Finnish national road 19

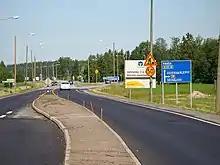
Intersection of Highway 3 and Highway 19 in Kurikka's Jalasjärvi

Finnish national road 19 is the Finnish highway leading from Kurikka, via Seinäjoki to Nykarleby. The length of the road is 121,4 kilometers. The road is a major transport intermediary in South and Central Ostrobothnia. The road belongs to the main roads defined by the Ministry of Transport and Communications. The road is mainly a good quality two-lane highway.